Gianluigi Saccaro

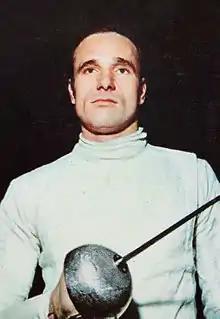
Saccaro c. 1968

Gianluigi Saccaro (29 December 1938 – 17 February 2021) was an Italian fencer. Saccaro won a gold medal at the 1960 Summer Olympics, a silver at the 1964 Games and a bronze at the 1968 Games. He also competed at the 1972 Olympics, both individually and with the Italian team, but failed to reach the finals.